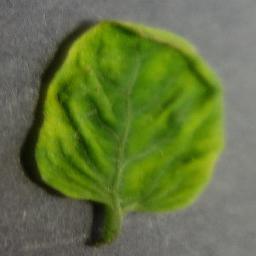
Label: Tomato___Tomato_Yellow_Leaf_Curl_Virus